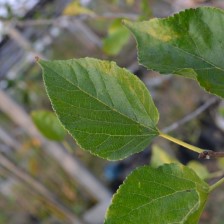
Variety: Kamphaengsaeng42